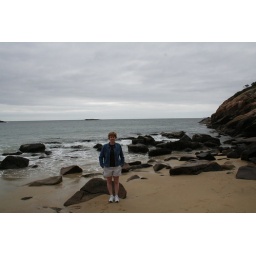
At Sand Beach in Acadia, possibly the only sand beach in Acadia